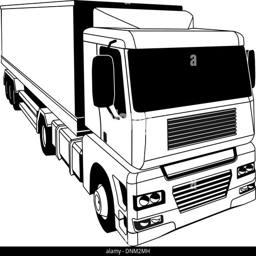
a black and white illustration of a stylised semi truck